Bugey wine

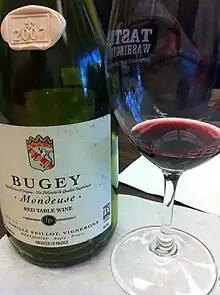
A Mondeuse noire wine from 2007 when Bugey was a "Vin Délimité de Qualité Supérieure (VDQS)" classified wine.

Bugey wine is produced in the Bugey region in the Ain département of France, under the two VDQS designations Bugey and Roussette du Bugey. On May 28, 2009, INAO gave its final approval for the elevation of Bugey and Roussette du Bugey to "Appellation d'origine contrôlée" (AOC) status.